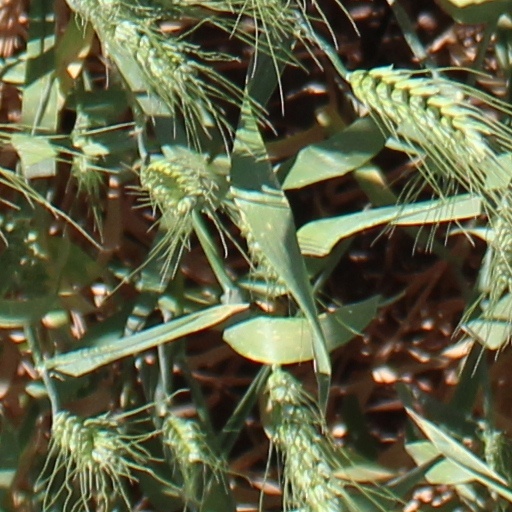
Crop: wheat